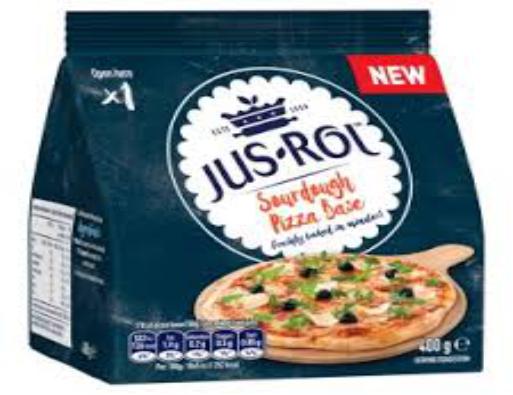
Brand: Jus-Rol
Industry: Food